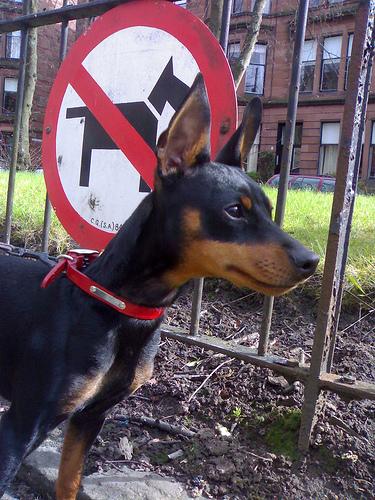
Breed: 561-n000127-miniature_pinscher